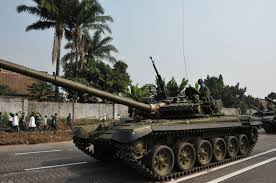
Label: Tank